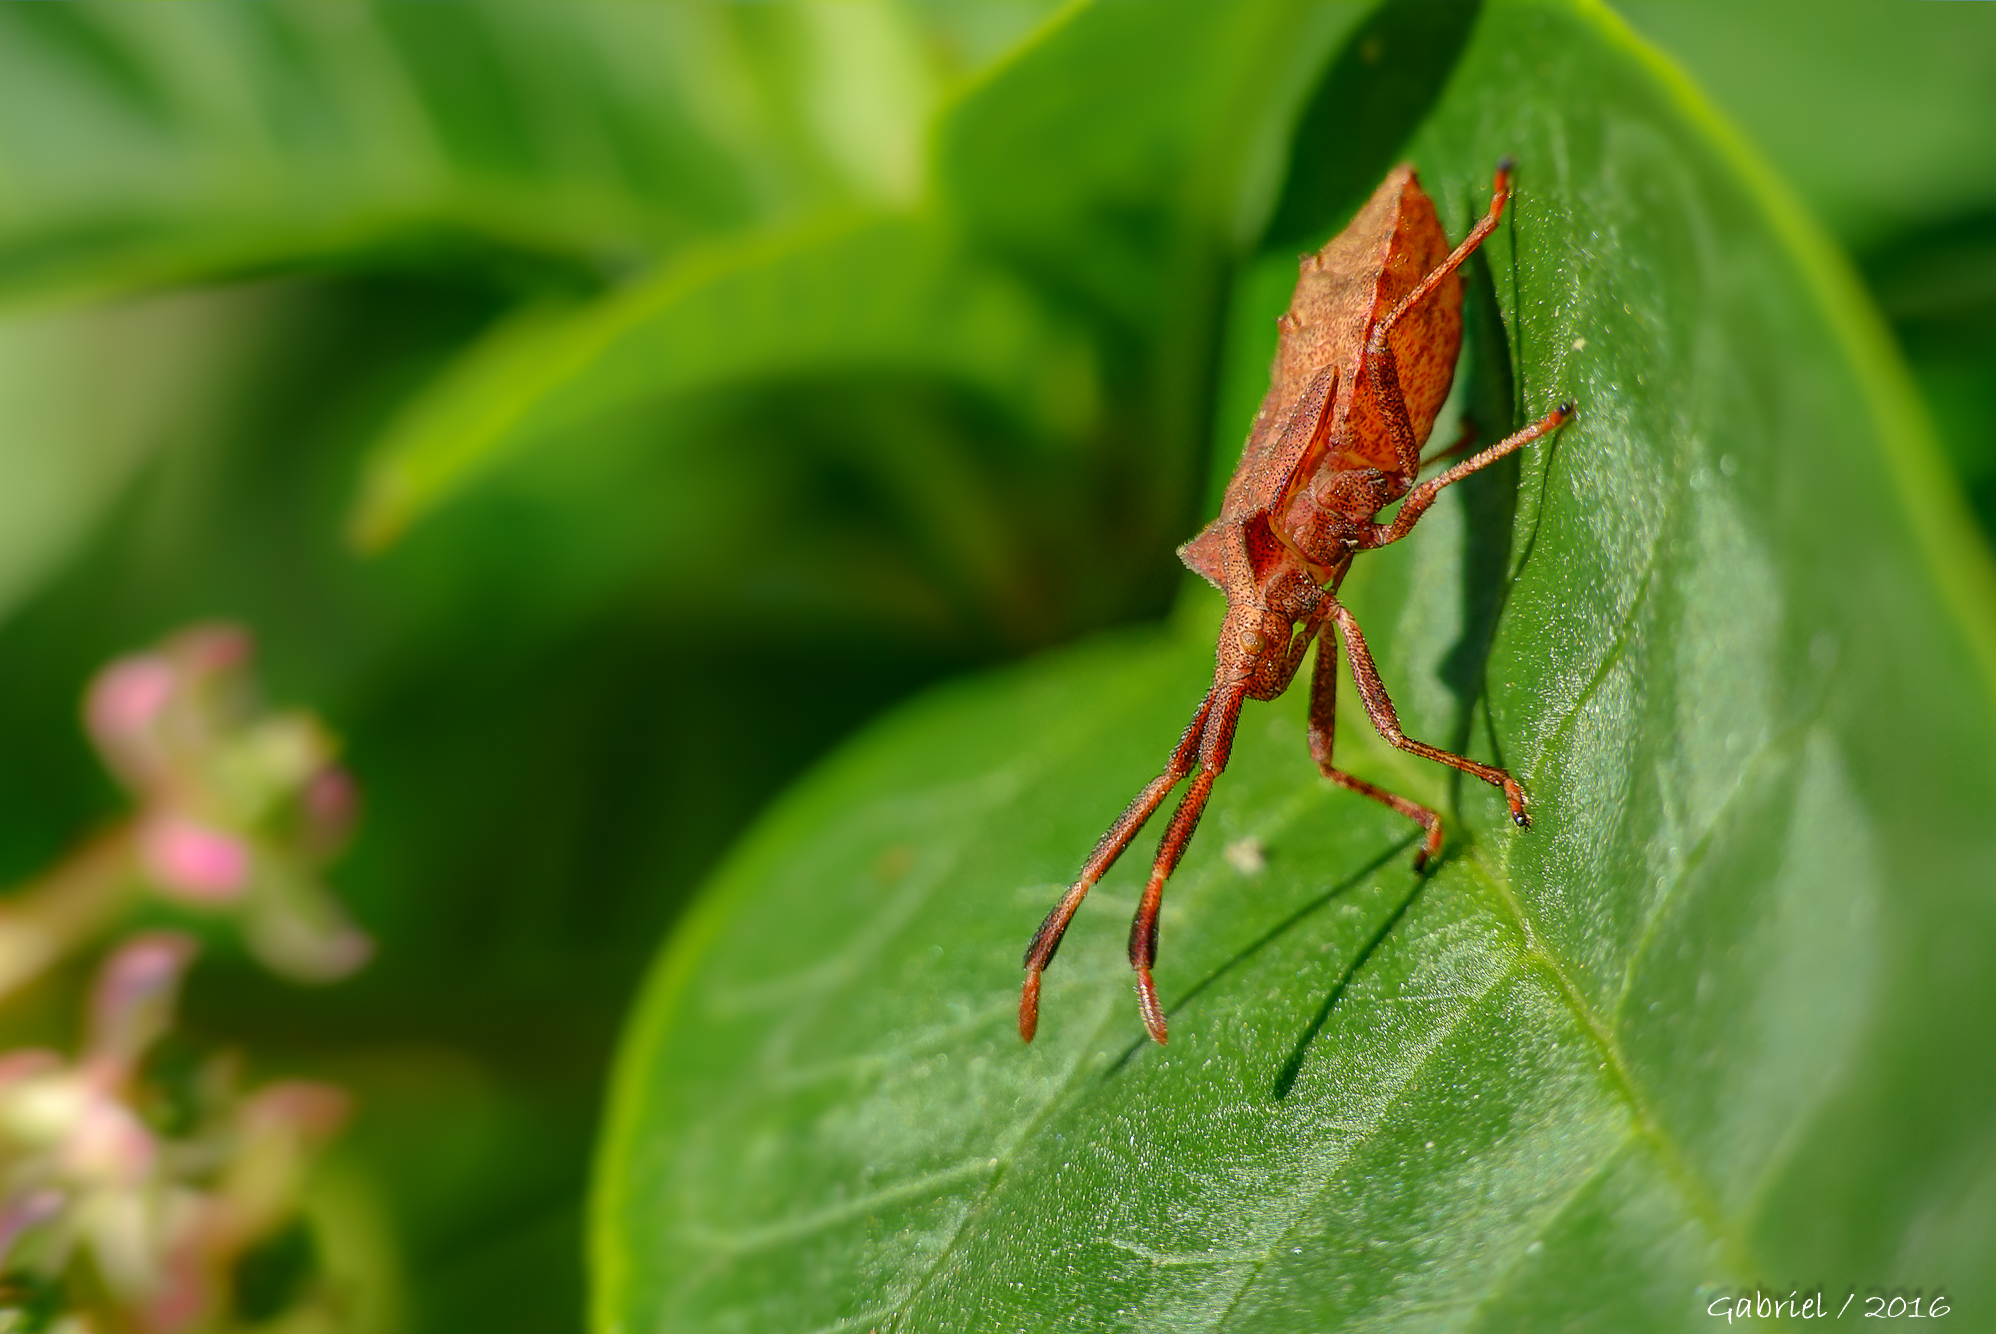
nature, photography, leaf, flower, green, insect, macro, bug, botany, flora, fauna, invertebrate, close up, animals, naturaleza, chinche, grasshopper, ggl1, gaby1, xovesphoto, sonydscrx10iii, sonyrx10iii, rx10iii, rx10m3, animales, hoyapro1macro, hoyamacro, macro photography, arthropod